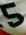
Number: 5